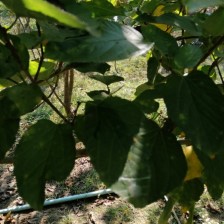
Variety: WhiteKing